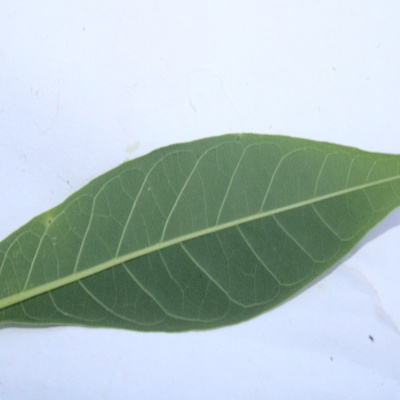
Crop: Cassava
Condition: healthy